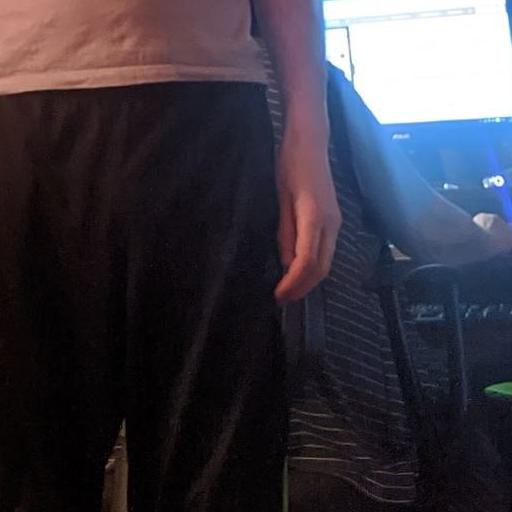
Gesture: no_gesture